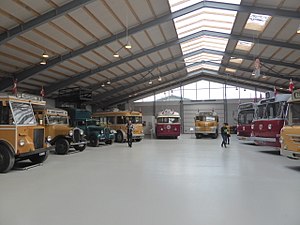
Sporvejsmuseet Skjoldenæsholms historie / 2014-nu: Pladsmanglen løses / Nybyggeri
Bushallen der blev indviet i 2017.
Sporvejsmuseet Skjoldenæsholms historie går fra stiftelsen af foreningen Sporvejshistorisk Selskab 8. februar 1965 over indvielsen af museet 26. maj 1978 og frem til i dag. Sporvejshistorisk Selskab blev stiftet på et tidspunkt, hvor sporvognene i København var ved at blive erstattet af busser. Man besluttede derfor at bevare nogle af de gamle sporvogne, mens tid var. Efterfølgende kom der også sporvogne fra Odense og Aarhus til samt busser og trolleybusser. Imens ledtes efter et sted til en museumssporvej, hvilket lykkedes da man fik kontakt med godset Skjoldenæsholm på Midtsjælland i 1972. Her blev der til at begynde med anlagt en remise og en metersporet strækning til sporvogne fra Aarhus.